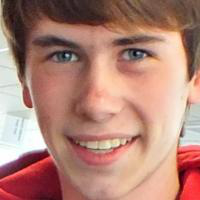
Age group: age 11-20